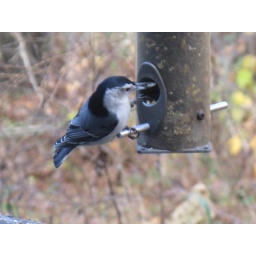
The view through the window in the Nature Center Several bird feeders, squirrel feeders, fun for all......Indiana Dunes